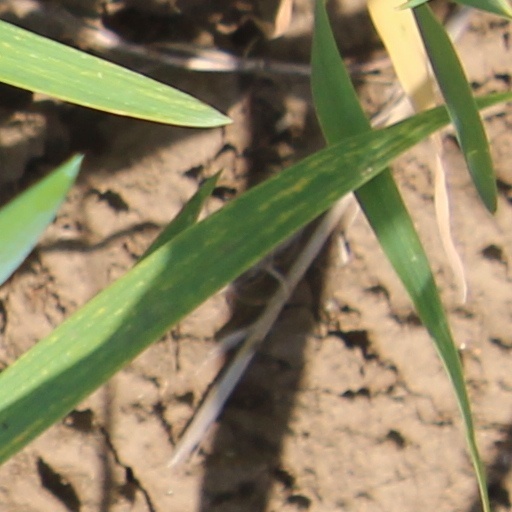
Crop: wheat